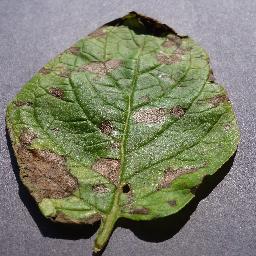
Label: Potato___Early_blight